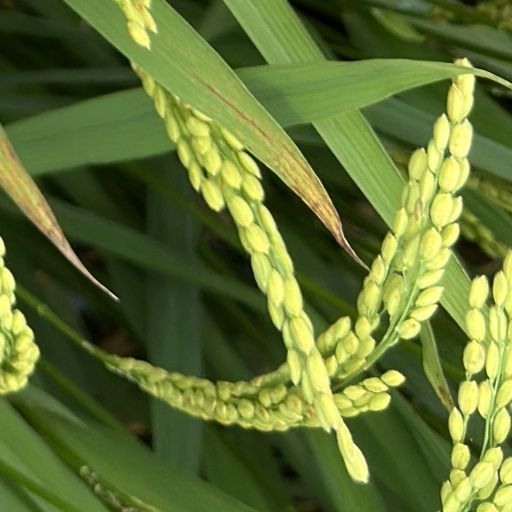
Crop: rice